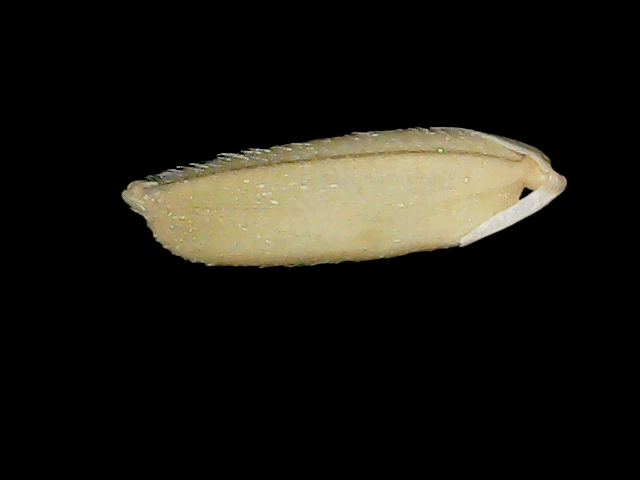
Rice variety: Br23